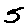
Label: 5